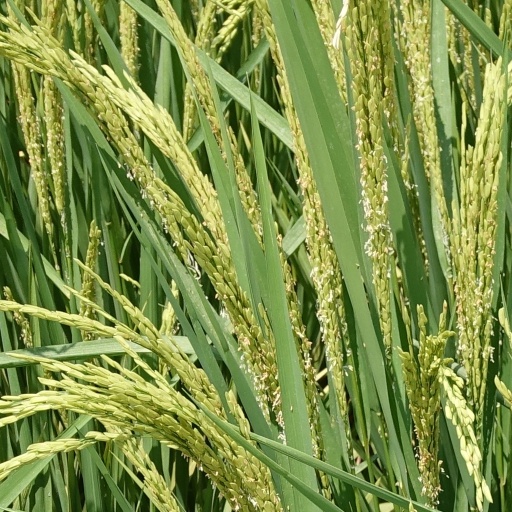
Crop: rice